The Pleased

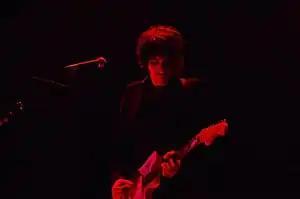
Rich Good (co-founder of The Pleased) - Live in Concert

The Pleased was an American pop rock and indie rock band formed in San Francisco, California in 2002 and active in California until their disbandment in 2006.